Ivano-Frankivsk Oblast

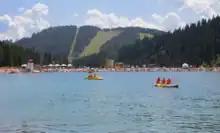
Bukovel Grand Lake

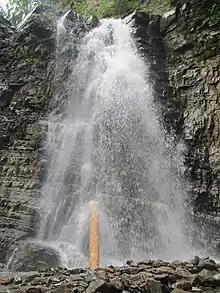
Maniava waterfall

Bukovel ski resort, centralized around the village of Polianytsia, on the ridge-lines of the Carpathian Mountain range at an elevation of represents a major all seasons tourist destination in the region. It is one of the most popular ski resorts in Eastern Europe and in 2012 was named the fastest growing ski resort in the world. Bukovel consists of 16 ski lifts with approximately 50 kilometers of pistes. As well as skiing visitors to the resort can enjoy 7 world class hotels, chalets with swimming pools and saunas, as well as numerous other recreational activities ranging from family friendly leisurely activities to extreme sports. During the warmer months the resort boasts cross-country and downhill mountain biking trails. Over 6,000 people visit the resort every year.